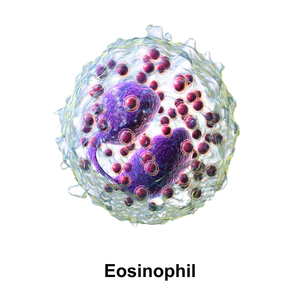
Le syndrome de Löffler ou syndrome de Loeffler, est caractérisé par la présence d’infiltrats pulmonaires para-hilaires ou sous-claviculaires, labiles, liés le plus souvent aux phénomènes mécaniques et allergiques secondaires à la présence de larves de parasites dans les alvéoles pulmonaires. Ces images radiologiques sont associées à une hyperéosinophilie sanguine.